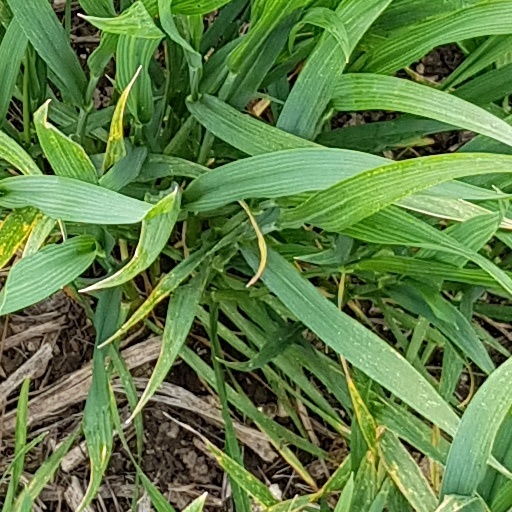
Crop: wheat